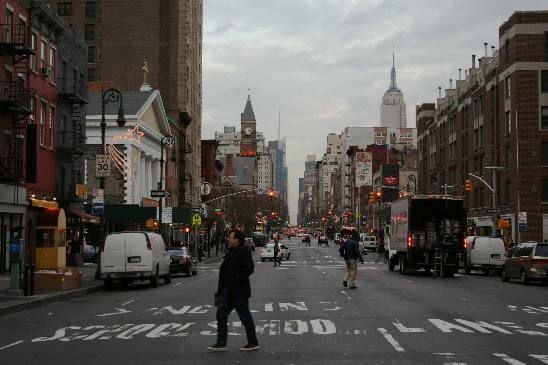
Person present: Yes